Harald Fuchs

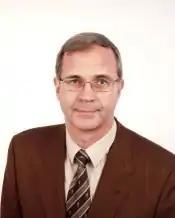
Harald Fuchs

Harald Fuchs (born April 15, 1951) is a Professor of Experimental Physics at the University of Münster, Germany, Scientific Director of the Center of Nanotechnology (CeNTech) in Münster, and co-director of the Institute of Nanotechnology (INT) in Karlsruhe. His research focuses on nanoscale science and nanotechnology, ranging from scanning probe microscopy to self organized nanostructure fabrication, and nano–bio systems. He has published more than 450 scientific articles in various journals as an author or co-author. He was awarded the Philip Morris Research Prize "Challenge Future" in 1994 and the Münsterland Innovation Prize in 2001. He is currently member of the German Academy of Natural Scientists Leopoldina, the German "National Academy of Science and Engineering" as well as "The world academy of sciences". He holds two guest professorships in China. He is a cofounder of several nanotechnology companies and a member of the Editorial Boards in several international journals. In 2015 he received an Honorary Professorship at the Nanjing-Tech-University, China.